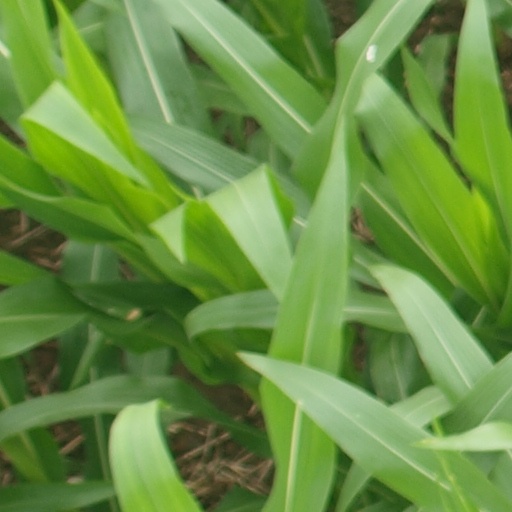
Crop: maize; corn